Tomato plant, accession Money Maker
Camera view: bottom (45 deg); turntable rotation: 0 degrees
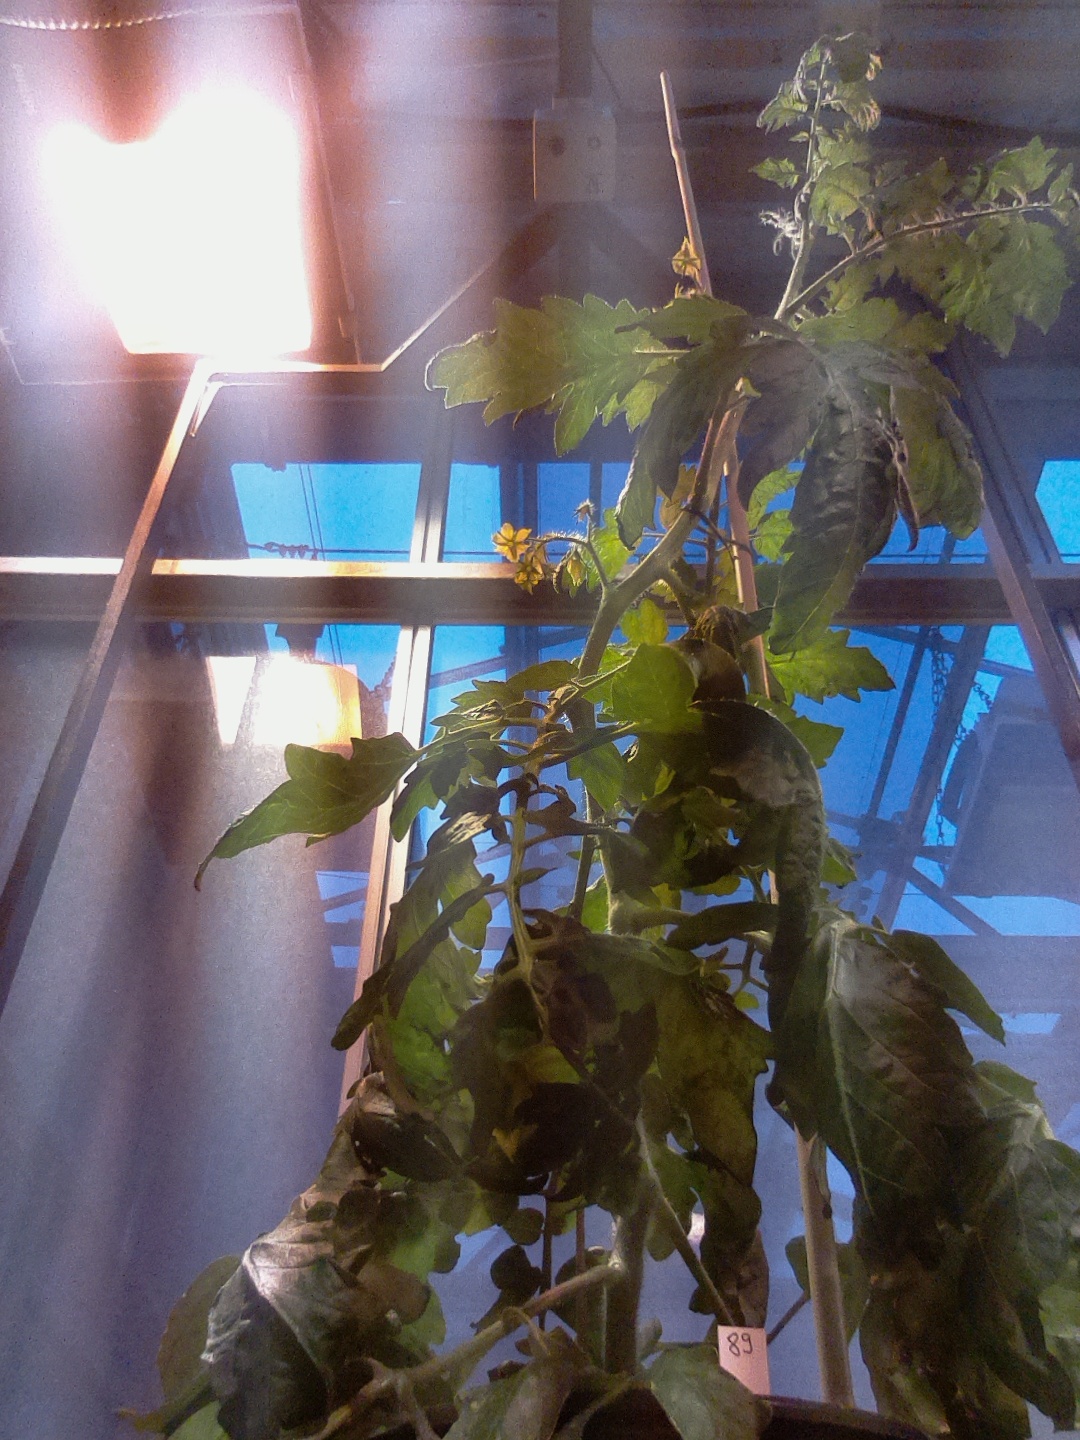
BBCH growth stage 64: 40%-50% of flowers open